Great Northern War

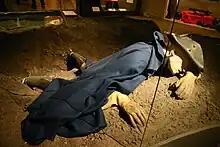
Representation of Charles XII of Sweden, shot dead during the Siege of Fredriksten in 1718

The war between Russia and Sweden continued after the disaster of Poltava in 1709, though the shattered Swedish continental army could provide very little help. Russia captured Viborg in 1710 and successfully held it against Swedish attempts to retake the town in 1711. In 1712 the first Russian campaign to capture Finland began under the command of General Admiral Fyodor Apraksin. Apraksin gathered an army of 15,000 men at Viborg and started the operation in late August. Swedish General Georg Henrik Lybecker chose not to face the Russians with his 7,500 men in the prepared positions close to Viborg and instead withdrew west of Kymijoki river using scorched earth tactics. Apraksin's forces reached the river but chose not to cross it and instead withdrew back to Viborg, likely due to problems in supply. Swedish efforts to maintain their defences were greatly hampered by the drain of manpower by the continental army and various garrisons around the Baltic Sea as well as by the plague outbreak that struck Finland and Sweden between 1710 and 1713, which devastated the land killing, amongst others, over half of the population of Helsingfors (Helsinki).